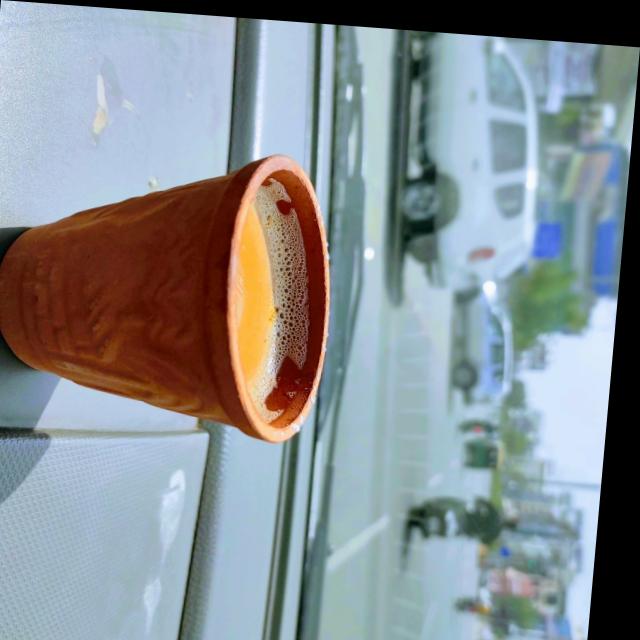
Dish: chai